Palestinians in Lebanon

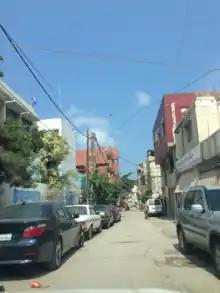
Street in Ain El helweh

According to Human Rights Watch, "In 2001, Parliament passed a law prohibiting Palestinians from owning property, a right they had for decades. Lebanese law also restricts their ability to work in many areas. In 2005, Lebanon eliminated a ban on Palestinians holding most clerical and technical positions, provided they obtain a temporary work permit from the Labor Ministry, but more than 20 high-level professions remain off-limits to Palestinians. Few Palestinians have benefited from the 2005 reform, though. In 2009, only 261 of more than 145,679 permits issued to non-Lebanese were for Palestinians. Civil society groups say many Palestinians choose not to apply because they cannot afford the fees and see no reason to pay a portion of their salary toward the National Social Security Fund, since Lebanese law bars Palestinians from receiving social security benefits."